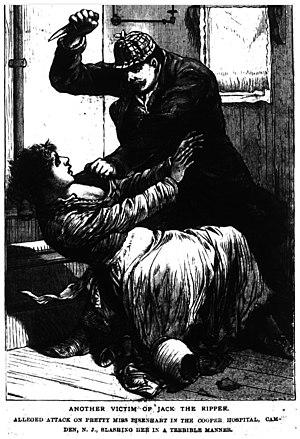
Jack l'Éventreur est le surnom donné à un tueur en série ayant sévi dans le district londonien de Whitechapel en 1888. L'affaire à laquelle le personnage est lié, depuis l'époque de son déroulement jusqu'à aujourd'hui, donna lieu à maintes hypothèses et inspira bon nombre d'œuvres en tous genres, lui conférant un statut de mythe moderne.